Climate-adaptive building shell

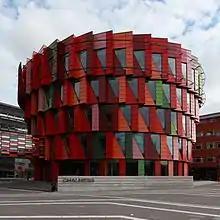
Kuggen's movable sunscreen that tracks the sun to shade the top two floors of the building.

In building engineering, a climate-adaptive building shell (CABS) is a façade or roof that interacts with the variability of its environment in a dynamic way. Conventional structures have static building envelopes and therefore cannot act in response to changing weather conditions and occupant requirements. Well-designed CABS have two main functions: they contribute to energy-saving for heating, cooling, ventilation, and lighting, and they induce a positive impact on the indoor environmental quality of buildings.